Thomas Strickland (Cavalier)

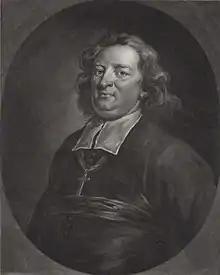
Sir Thomas's son Thomas John Francis, Bishop of Namur

Sir Thomas Strickland married firstly in 1646, Jane, daughter and co-heiress of Thomas Moseley of Ulleskelf, in the county of Yorkshire, and widow of Sir Christopher Dawnay, first of the Dawnay baronets, by whom he had two surviving daughters: